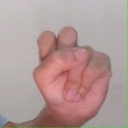
अक्षर: स